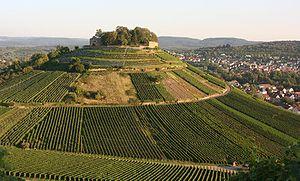
Le siège du château de Weinsberg, petite ville allemande de l'actuel land de Bade-Wurtemberg, se déroula en 1140.